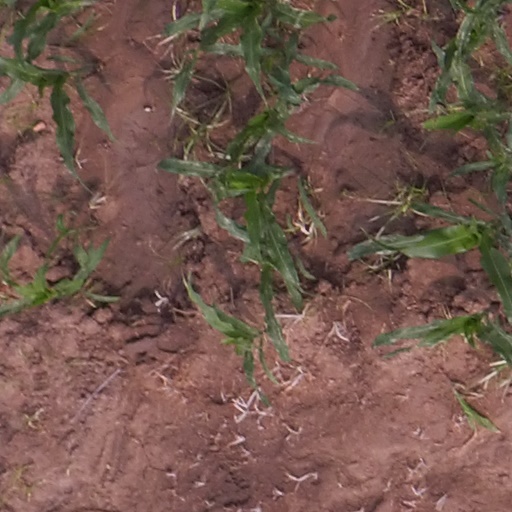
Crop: maize; corn